Camperdown Cemetery

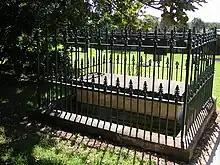
The grave of Major Mitchell, Surveyor General

Camperdown Cemetery was founded in 1848 and consecrated in 1849. It was founded as an Anglican General Cemetery, accepting the dead of all denominations, but burying them with the rites of the Church of England. Previous cemeteries in Sydney were the so-called Old Burial Ground of 1792, in George Street on the site of the Sydney Town Hall, and the New Burial Ground (1819–68) in Devonshire Street on the site of Central railway station, Sydney.